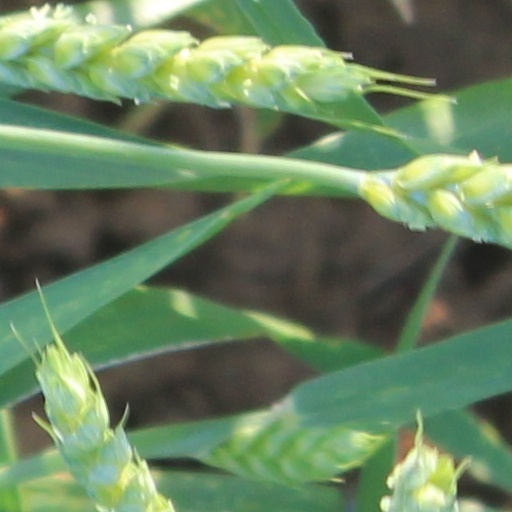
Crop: wheat